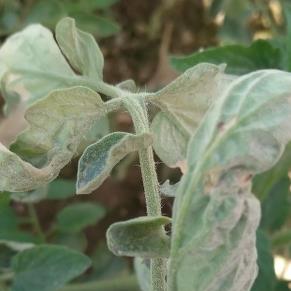
Crop: Tomato
Condition: mite-d